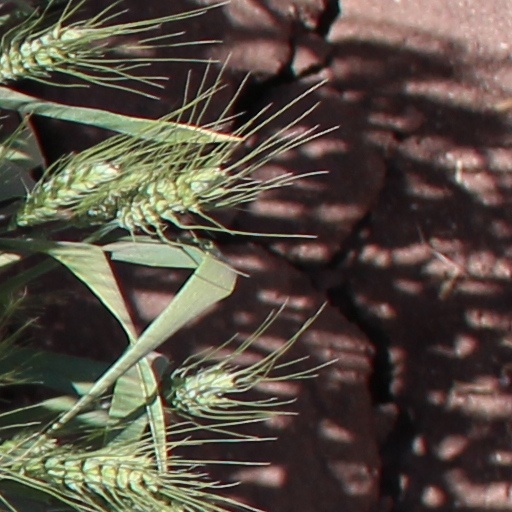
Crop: wheat